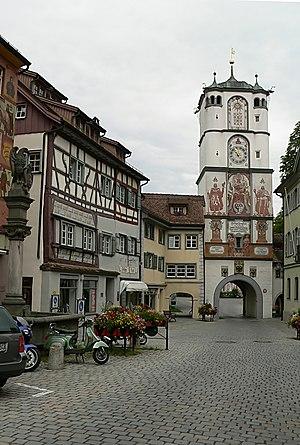
Wangen im Allgäu est une ville d'Allemagne, dans le sud du Bade-Wurtemberg.